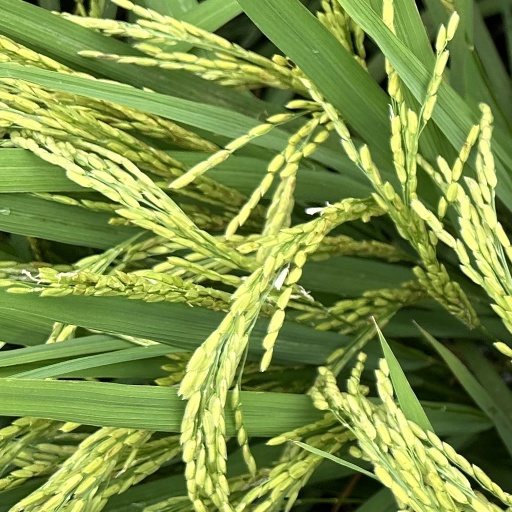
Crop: rice